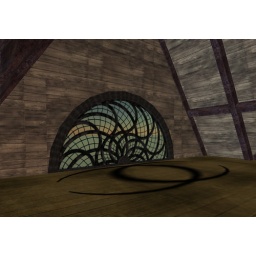
Innsmouth hotel attic window with symbol in floor